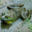
Label: frog